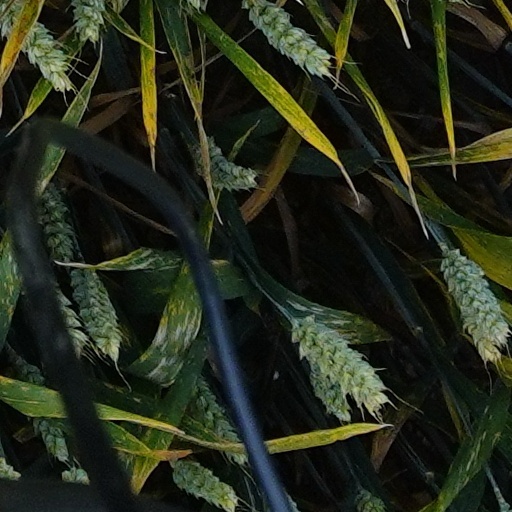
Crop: wheat